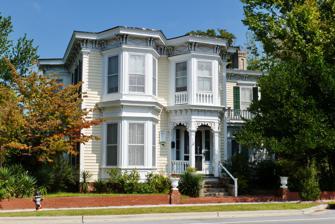
Building: Ulysses S. Mace House
Country: United States of America
Year built: 1885
Historic house in North Carolina, United States United States historic place Ulysses S. Mace House U.S. National Register of Historic Places Ulysses S. Mace House, September 2012 Show map of North Carolina Show map of the United States Location 518 Broad St., New Bern, North Carolina Coordinates 35°6′31″N 77°2′34″W / 35.10861°N 77.04278°W / 35.10861; -77.04278 Area 0.8 acres (0.32 ha) Built 1885 ( 1885 ) Architectural style Italianate NRHP reference No. 73001324 Added to NRHP June 4, 1973 Ulysses S. Mace House is a historic home located at New Bern , Craven County, North Carolina .  It was built in 1885, and is a two-story, two-bay by three bay, side-hall plan, Italianate style frame dwelling. It has a side and L-shaped rear wing. It features a series of demi-hexagonal pavilions and the ornate bracketed cornice below a flat roof. It was listed on the National Register of Historic Places in 1973. References